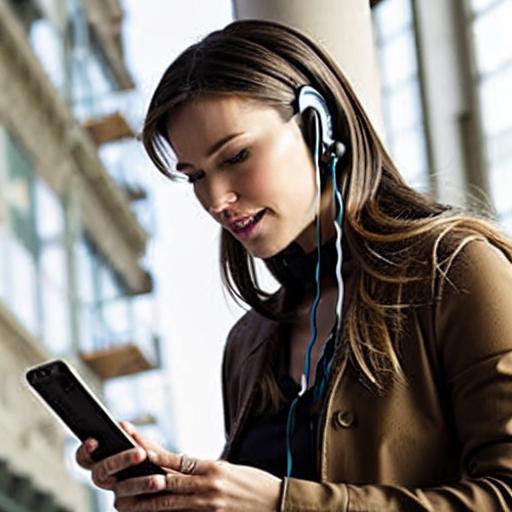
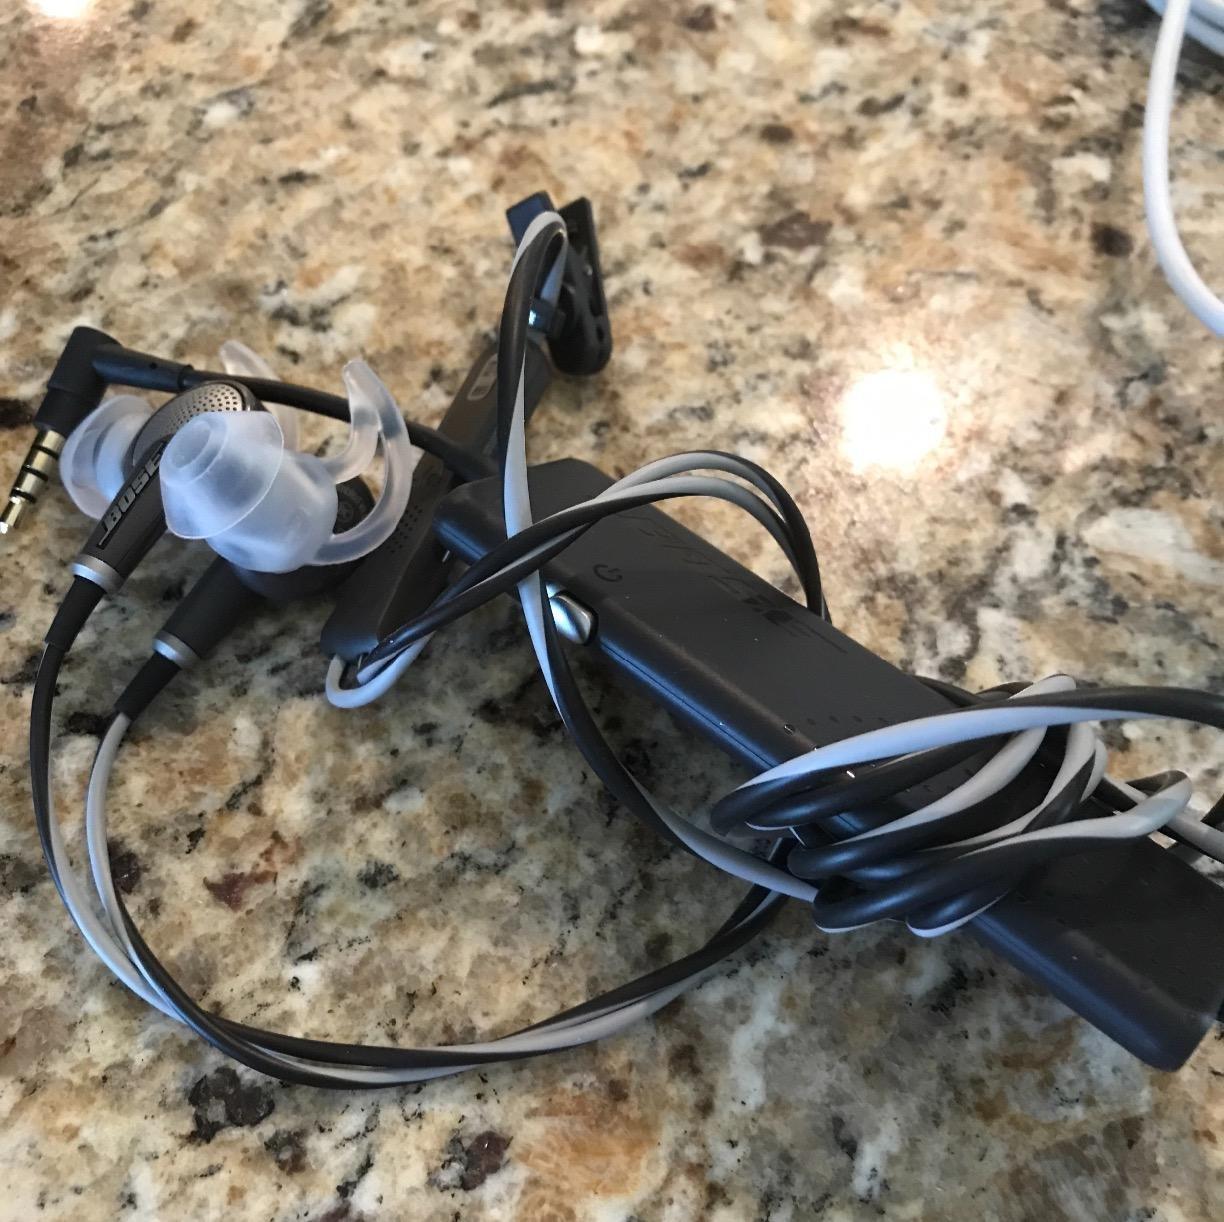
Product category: headphones
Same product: no